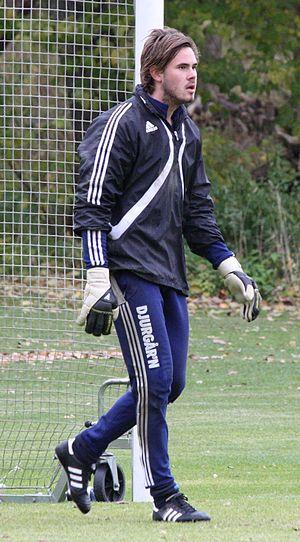
Tommi Vaiho, né le 13 septembre 1988 à Stockholm en Suède, est un footballeur suédois qui évolue au poste de gardien de but au Djurgårdens IF.